Dijon-Prenois

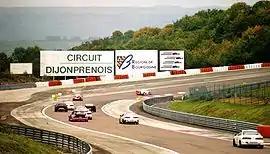
Part of the added section of Dijon-Prenois with the "Parabolique" corner

Planned in 1967, work commenced in December 1969. The track was part of a plan to make Dijon an automotive centre. It was the brainchild of rugby-player and wrestler François Chambelland (sometimes assumed to be the masked wrestler l'Ange Blanc), and was developed with the aid of racers Jean-Pierre Beltoise and François Cevert, as well as motoring journalist . In spite of lack of support from the city government and a chronic lack of funds, the track was declared open on 26 May 1972, with Guy Ligier making the first timed lap around the circuit. The first race, for 2-litre prototypes, was held ten days later. Arturo Merzario was the inaugural winner.